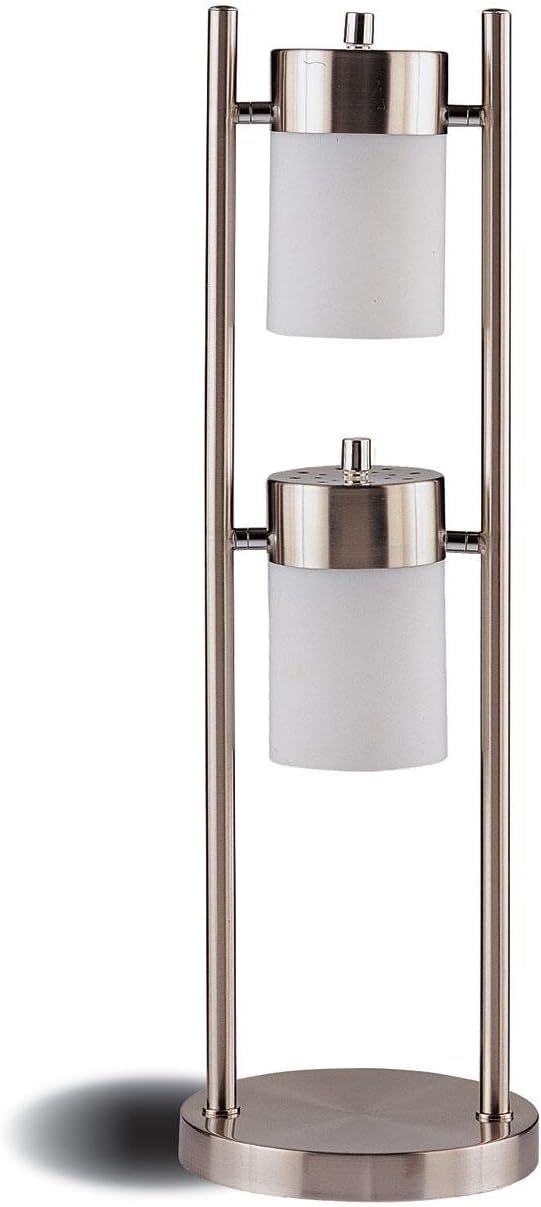
Coaster Casual Silver Lamp Silver/Casual
Category: Tools & Home Improvement
A quaint, modern-inspired piece, this two-light metal lamp is a great lighting solution to adorn your table or desk. Both lights are on an adjustable swivel and feature a frost glass cylinder shade. The brushed silver finish adds to a room without overpowering existing design elements, making this a great accent piece.
Features: Add peace and vibrant positive energy to your home | Ideal for decorating purposes | A perfect gift idea for your friends, family members and loved ones